The Stormy Night (2015 film)

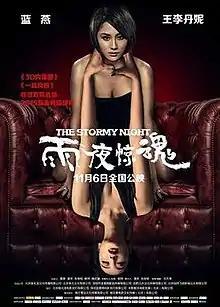
Poster

The Stormy Night is a 2015 Chinese horror thriller film directed by Liu Tianrong. It was released on 6 November 2015.